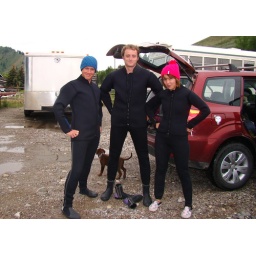
the 3 amigos white water rafting in 48 degree weather.